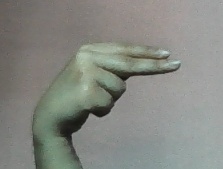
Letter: ain